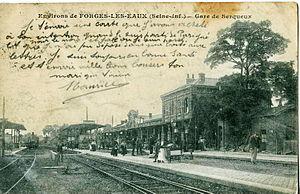
Carte postale ancienne sans mention d'éditeur, collection Environs de Forges-les-Eaux
Serqueux est une commune française située dans le département de la Seine-Maritime en région Normandie.
La gare de Serqueux est une gare ferroviaire française des lignes de Saint-Denis à Dieppe et de Saint-Roch à Darnétal-Bifurcation, située sur le territoire de la commune de Serqueux, dans le département de la Seine-Maritime, en Normandie.